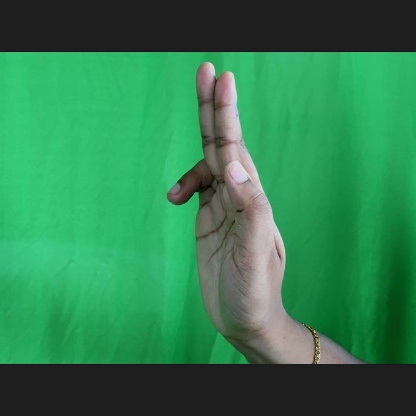
Mudra: Ardhapathaka